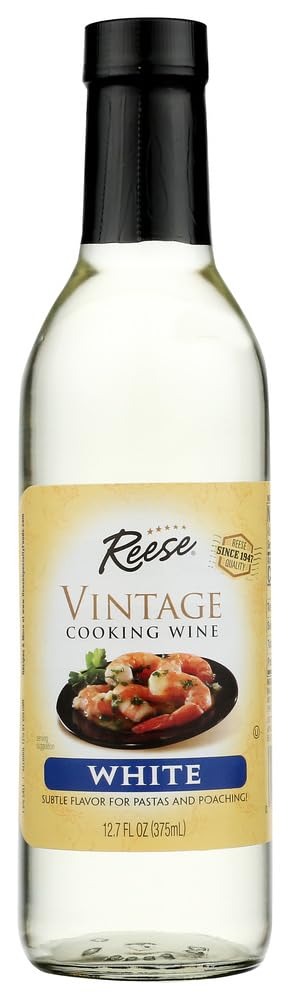
Item Name: Reese Cooking Wine - White - Case of 6 - 12.7 Fl oz.
Value: 76.2
Unit: Fl Oz

Price: 44.535